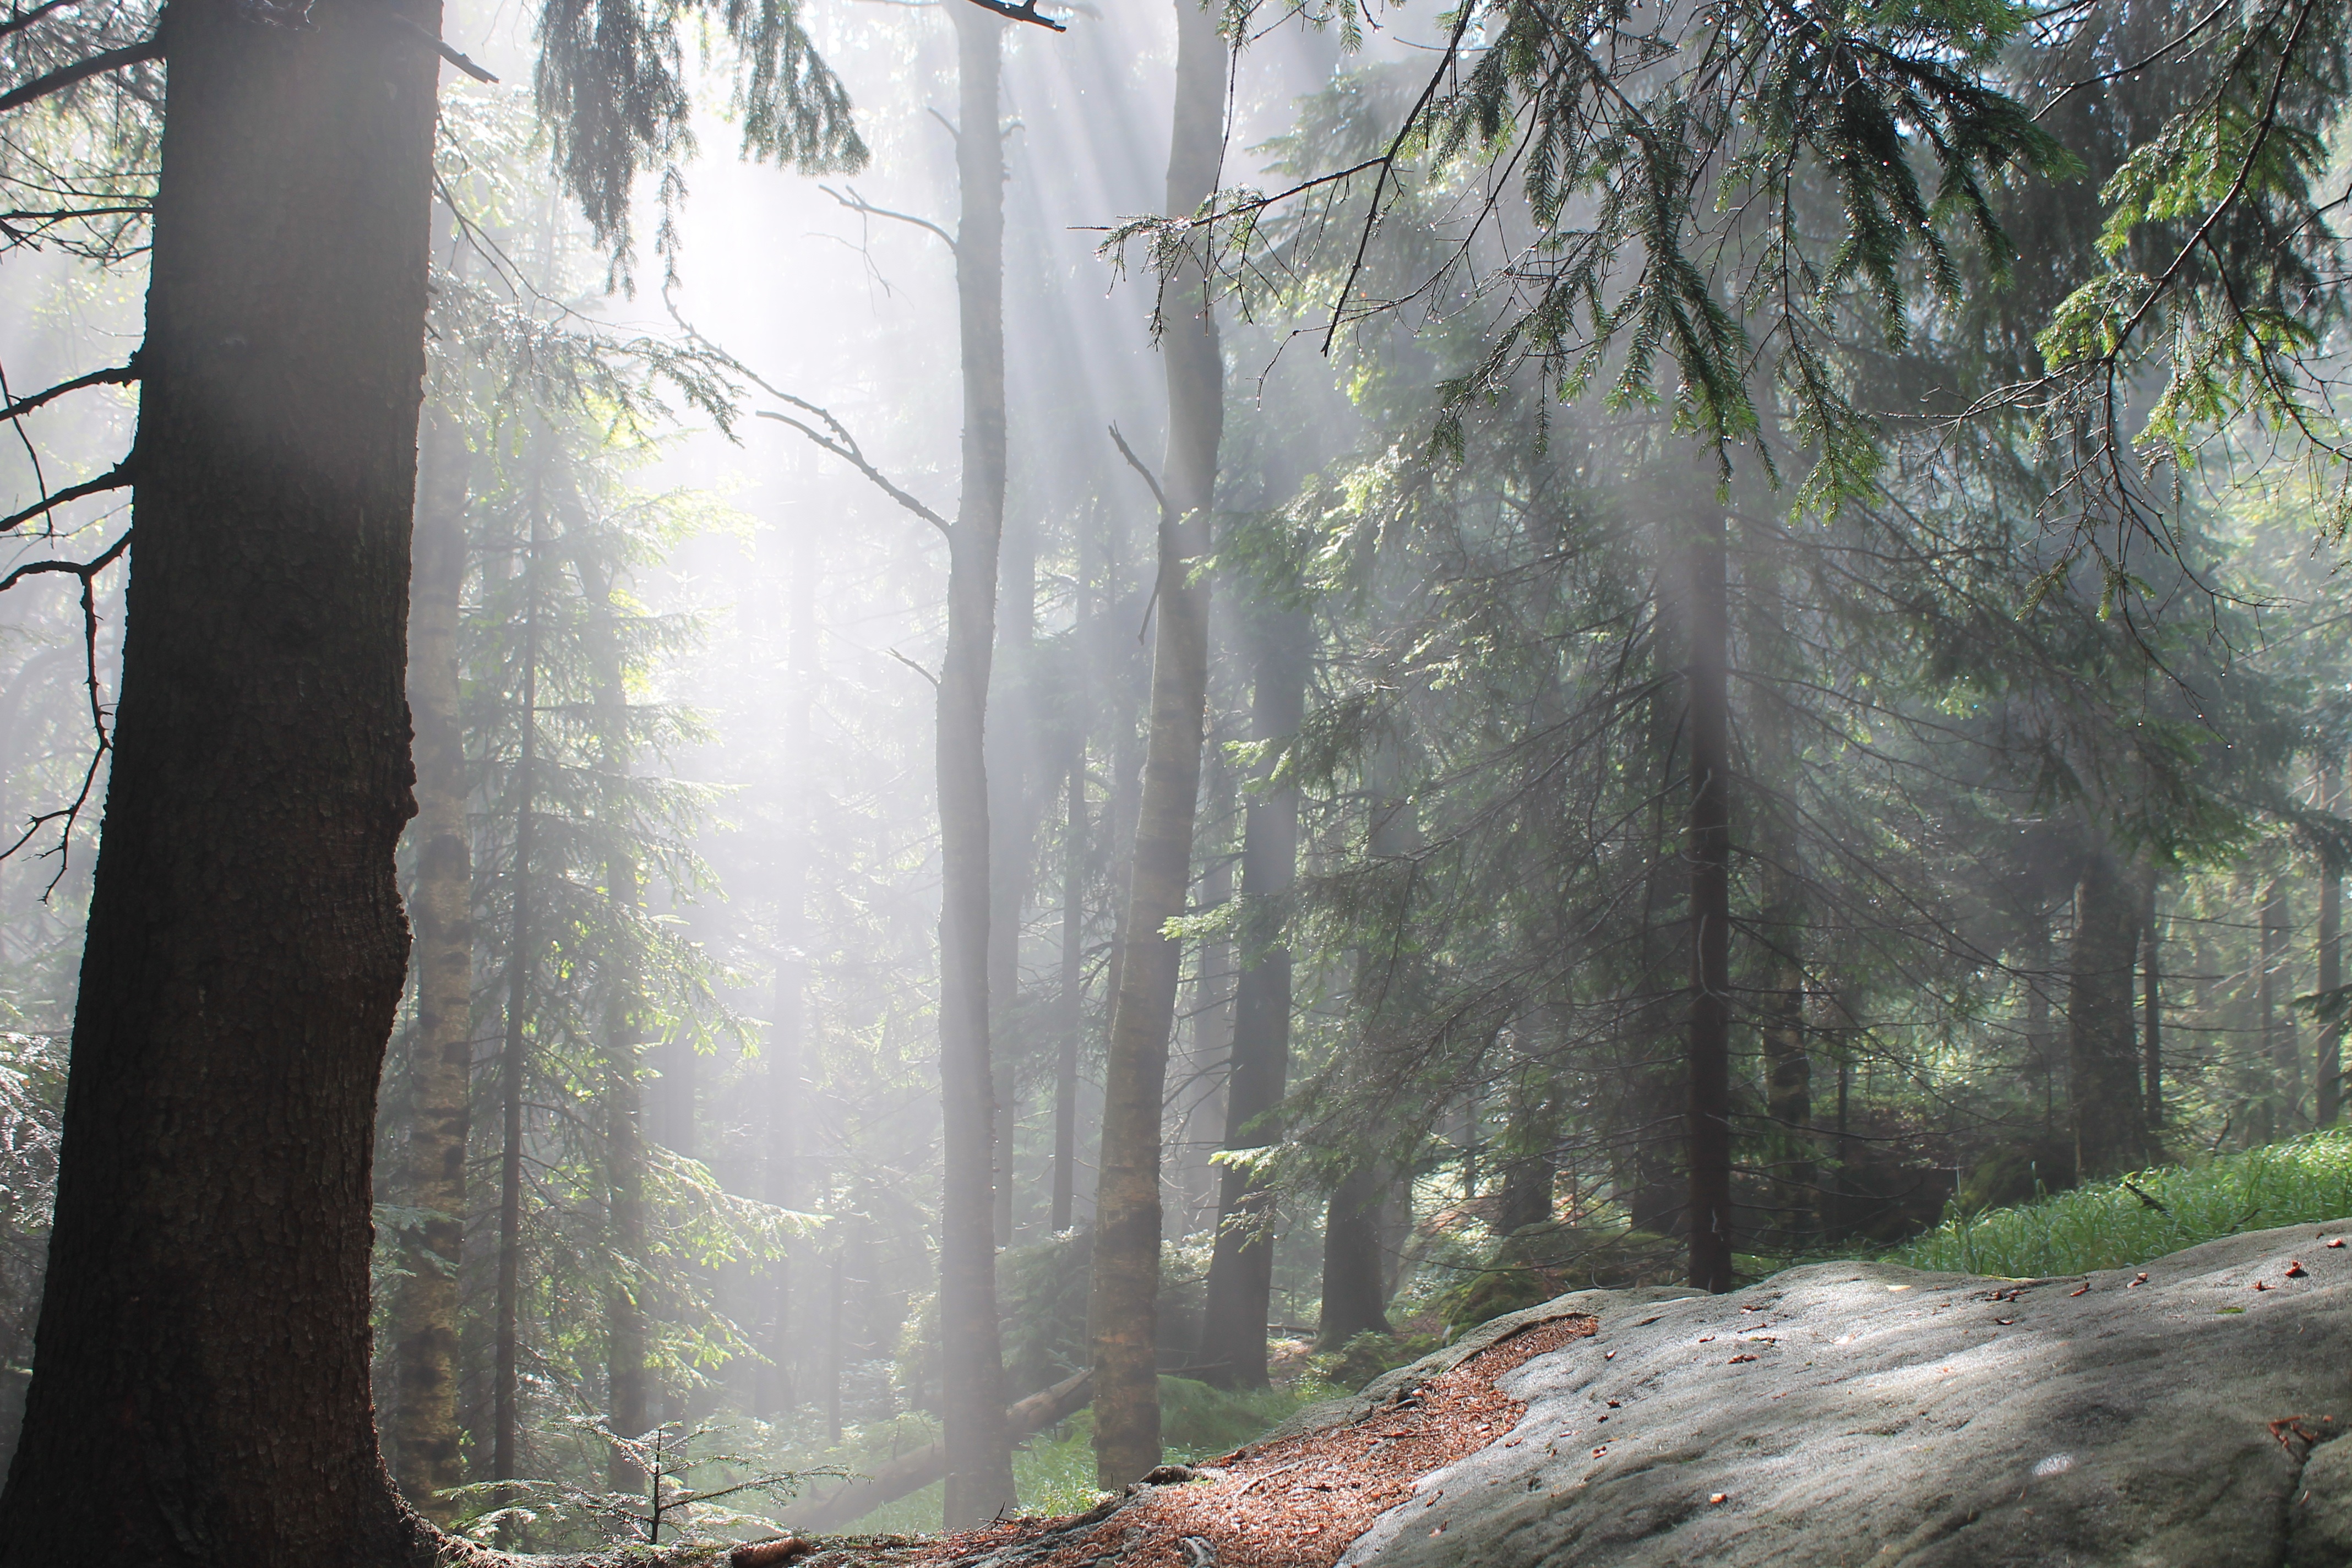
tree, forest, sunlight, jungle, rainforest, woodland, habitat, the national park, kudowa zdr j, erratic rocks, table mountains, natural environment, atmospheric phenomenon, woody plant